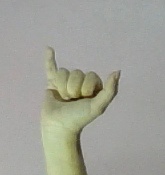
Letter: ya